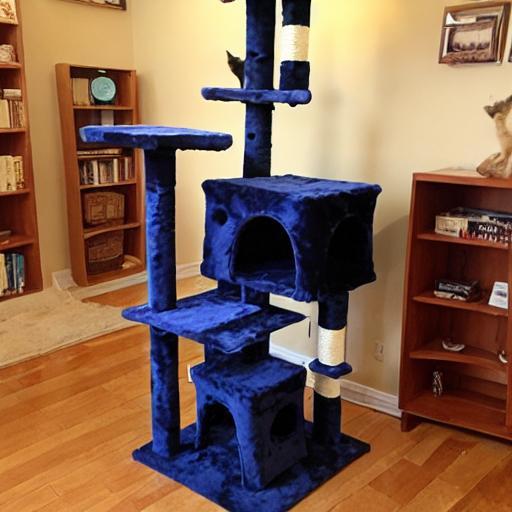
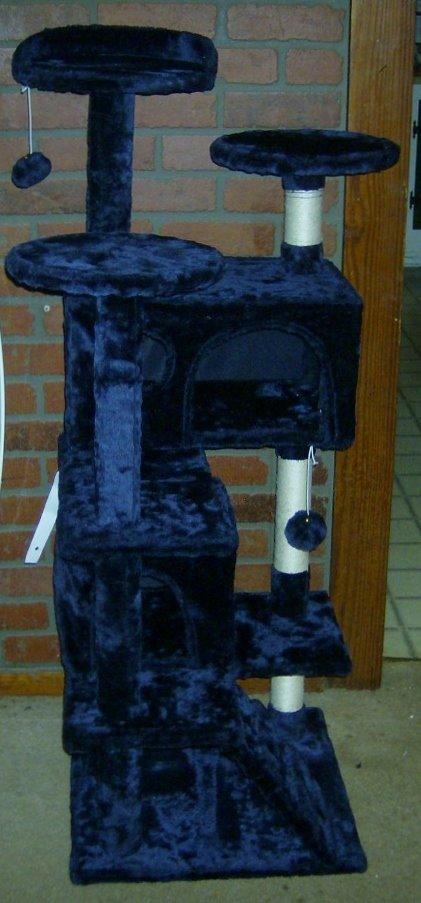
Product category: items_cat tree
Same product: no